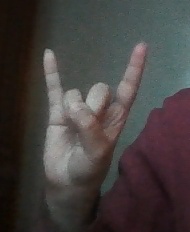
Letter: la